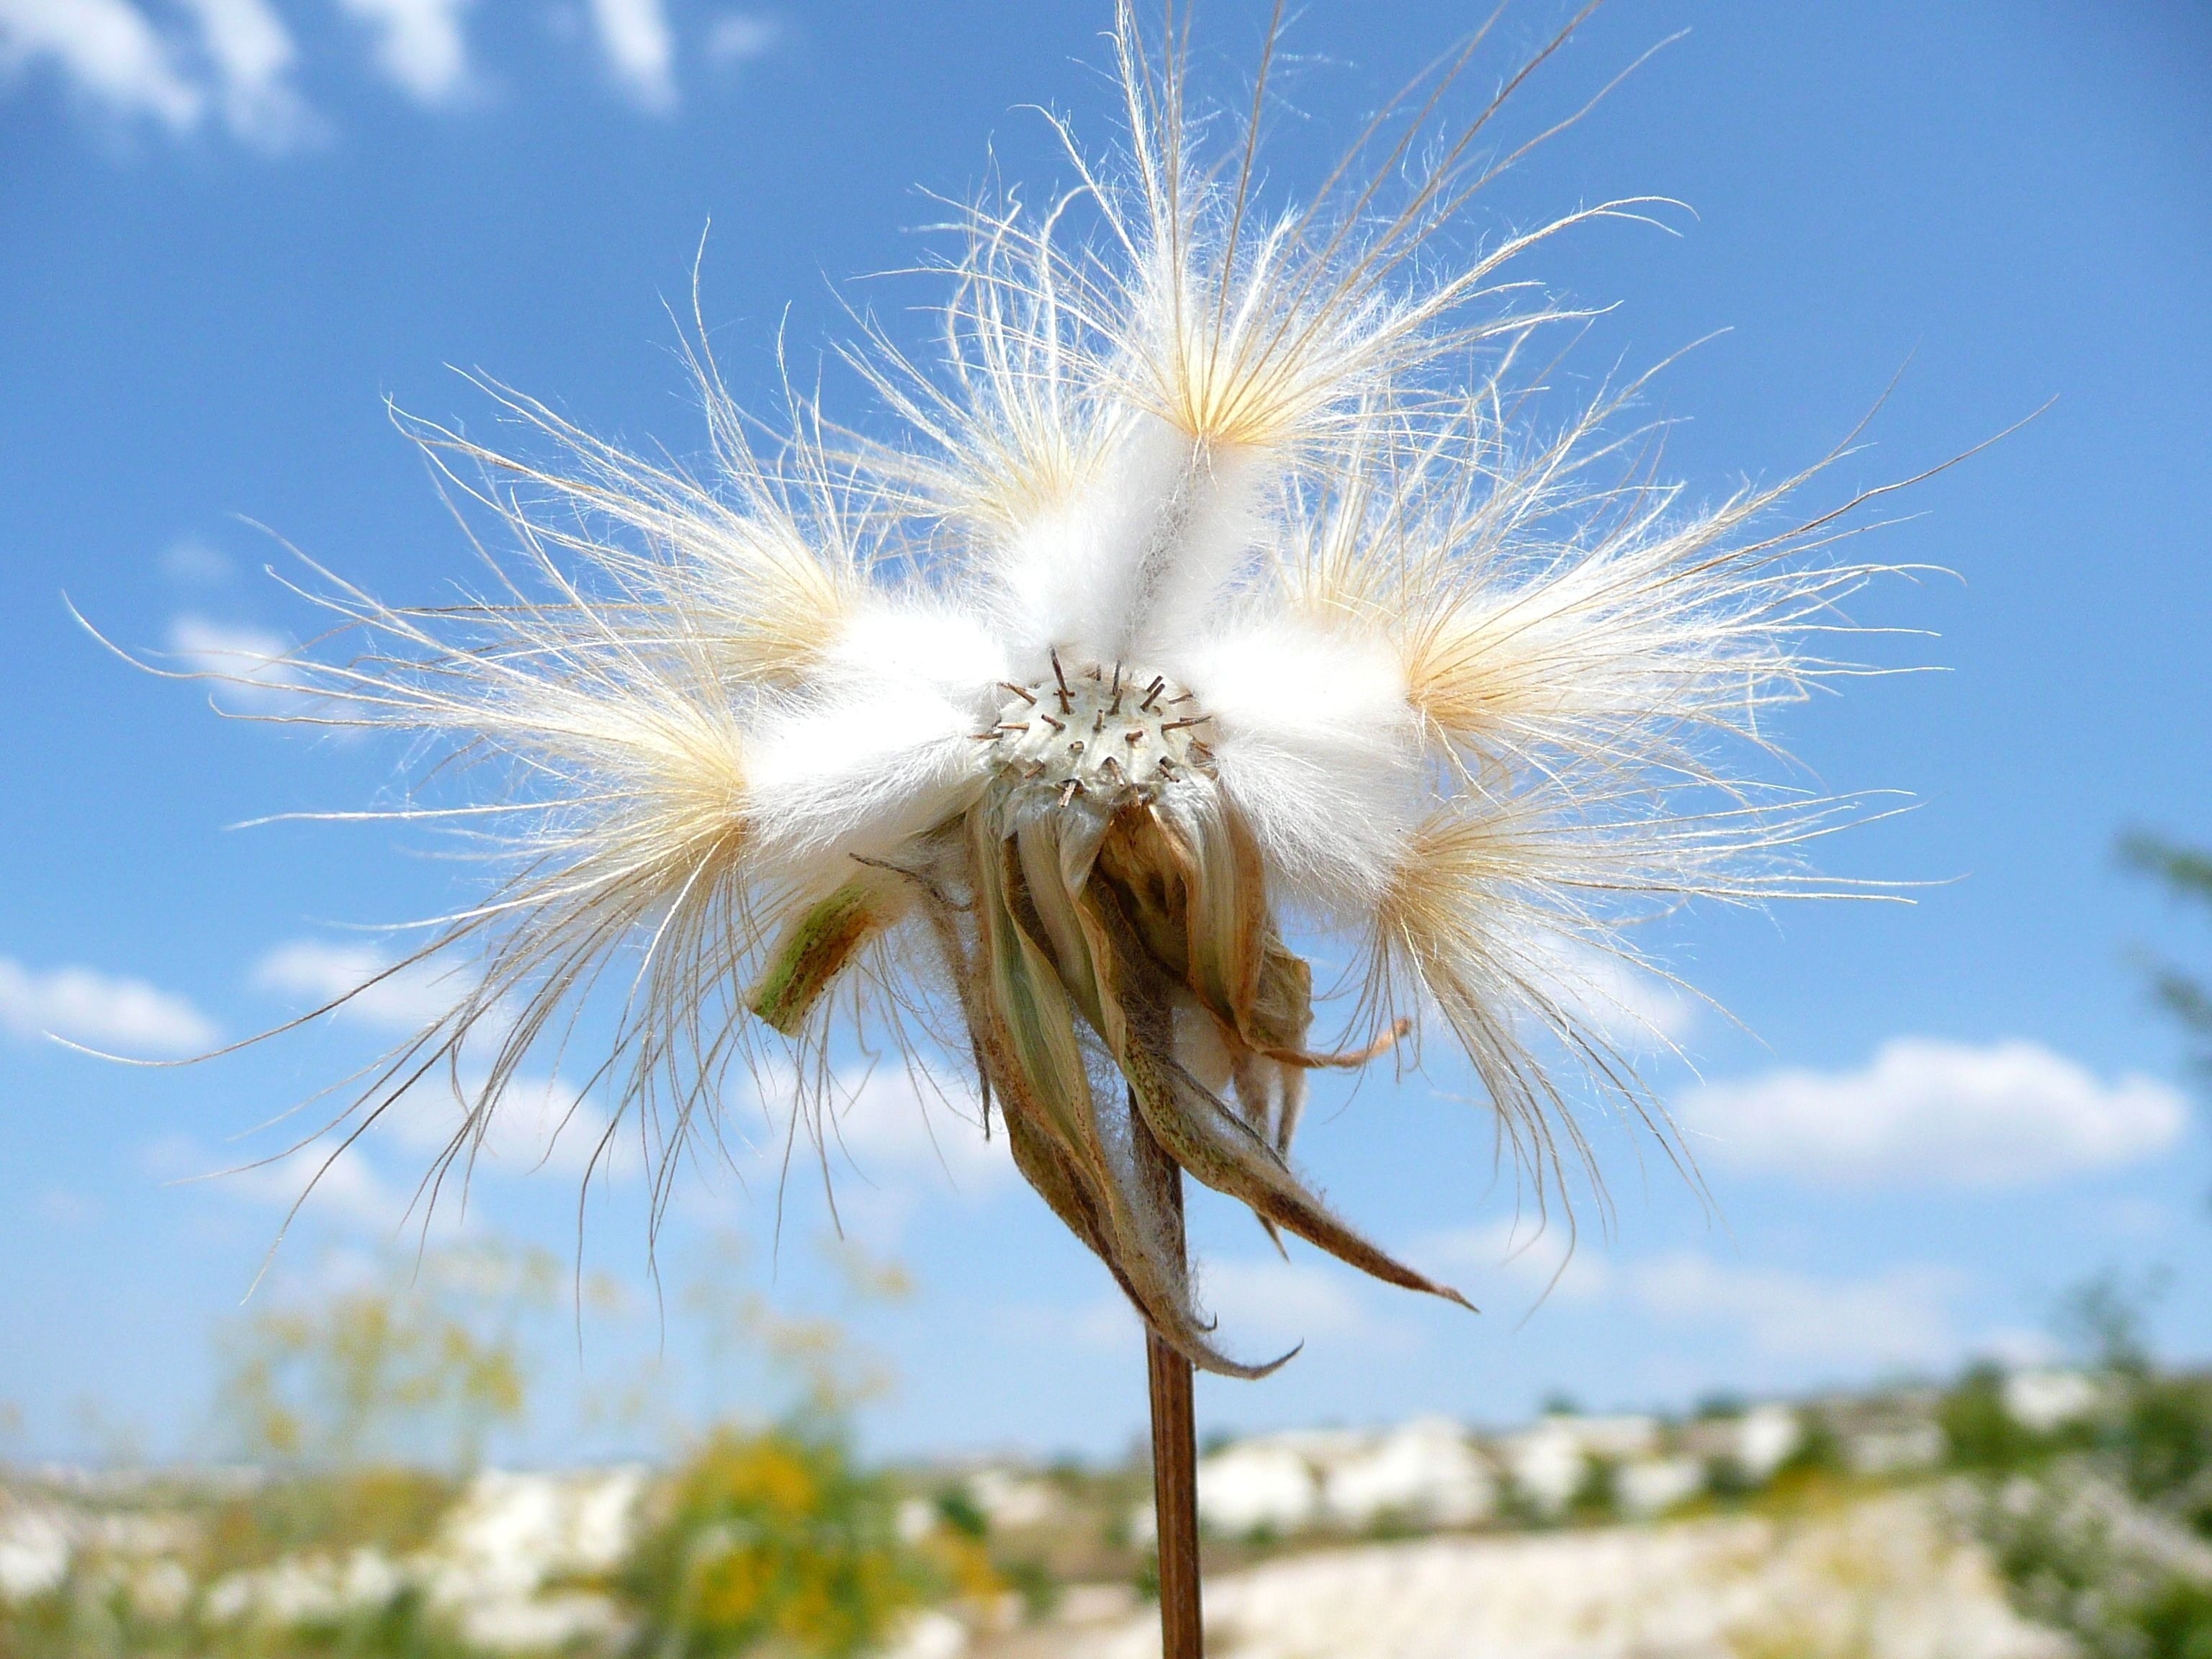
tree, nature, grass, branch, plant, sky, white, field, photography, dandelion, sunlight, leaf, flower, autumn, flora, close up, hairy, thistle, macro photography, flowering plant, daisy family, grass family, plant stem, land plant, arecales